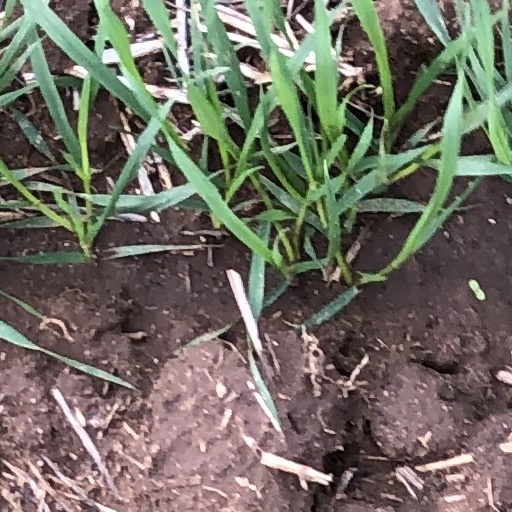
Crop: wheat